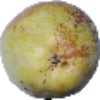
Label: pear_williams